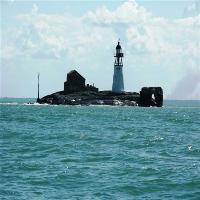
Weather: sun or clear